Hayyim ben Menahem Algazi

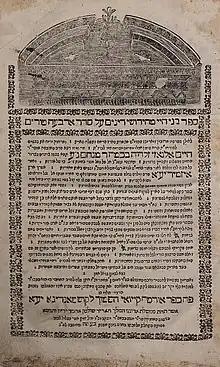
Title page of ""Bene Ḥayyai""

Hayyim ben Menahem Algazi was the rabbi of the island of Rhodes and Smyrna and author of ""Bene Ḥayyai"". He lived in the seventeenth century.